Ruth Shellhorn

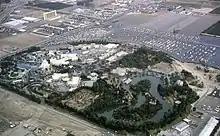
Aerial view of Disneyland, Anaheim, California, 1963.

Ruth Patricia Shellhorn, FASLA (1909–2006) was among the most important Southern California landscape architects of the post-war era. Shellhorn designed more than four hundred projects over the course of six decades. The most influential of these were the landscape designs she created for the new Bullock's department stores and Fashion Square shopping centers.These were modernist landscape designs, evoking a sun-soaked, leisurely lifestyle that came to epitomize the "Southern California look."